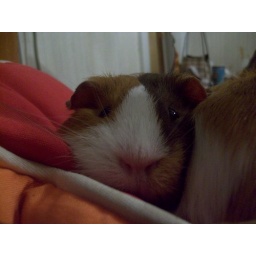
Before Lily I have never seen a guinea pig sleep in person before. She sleeps all the time though!